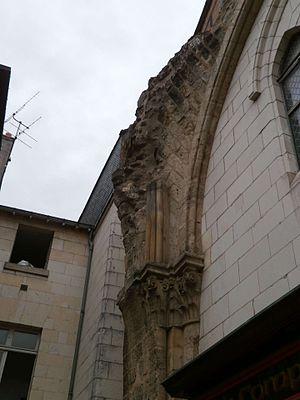
église Saint-Pierre le Puellier (Tours) féce est détail
L'église Pierre-le-Puellier de Tours, située à Tours dans le Vieux-Tours en France, est une ancienne église catholique, collégiale d'une ancienne abbaye dont l'origine remonte probablement au VIᵉ siècle ; la construction de l'église gothique, dont ne subsistent plus que des vestiges, remonte au XIIᵉ siècle.